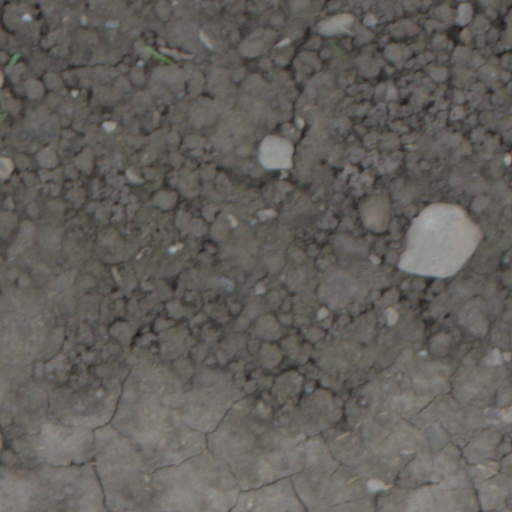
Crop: wheat